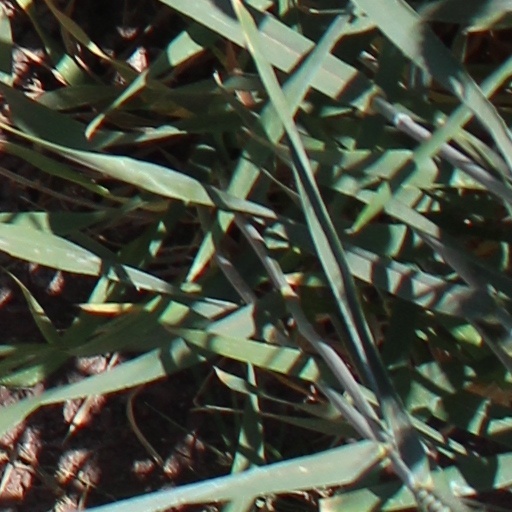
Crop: wheat